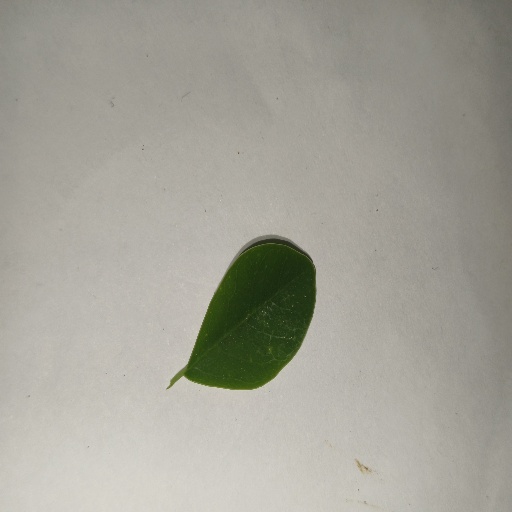
Species: Sojina
Leaf condition: Healthy Leaf